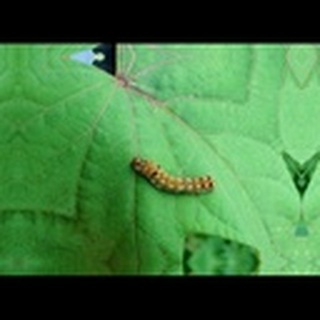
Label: cotton_army_worm